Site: brandenburg
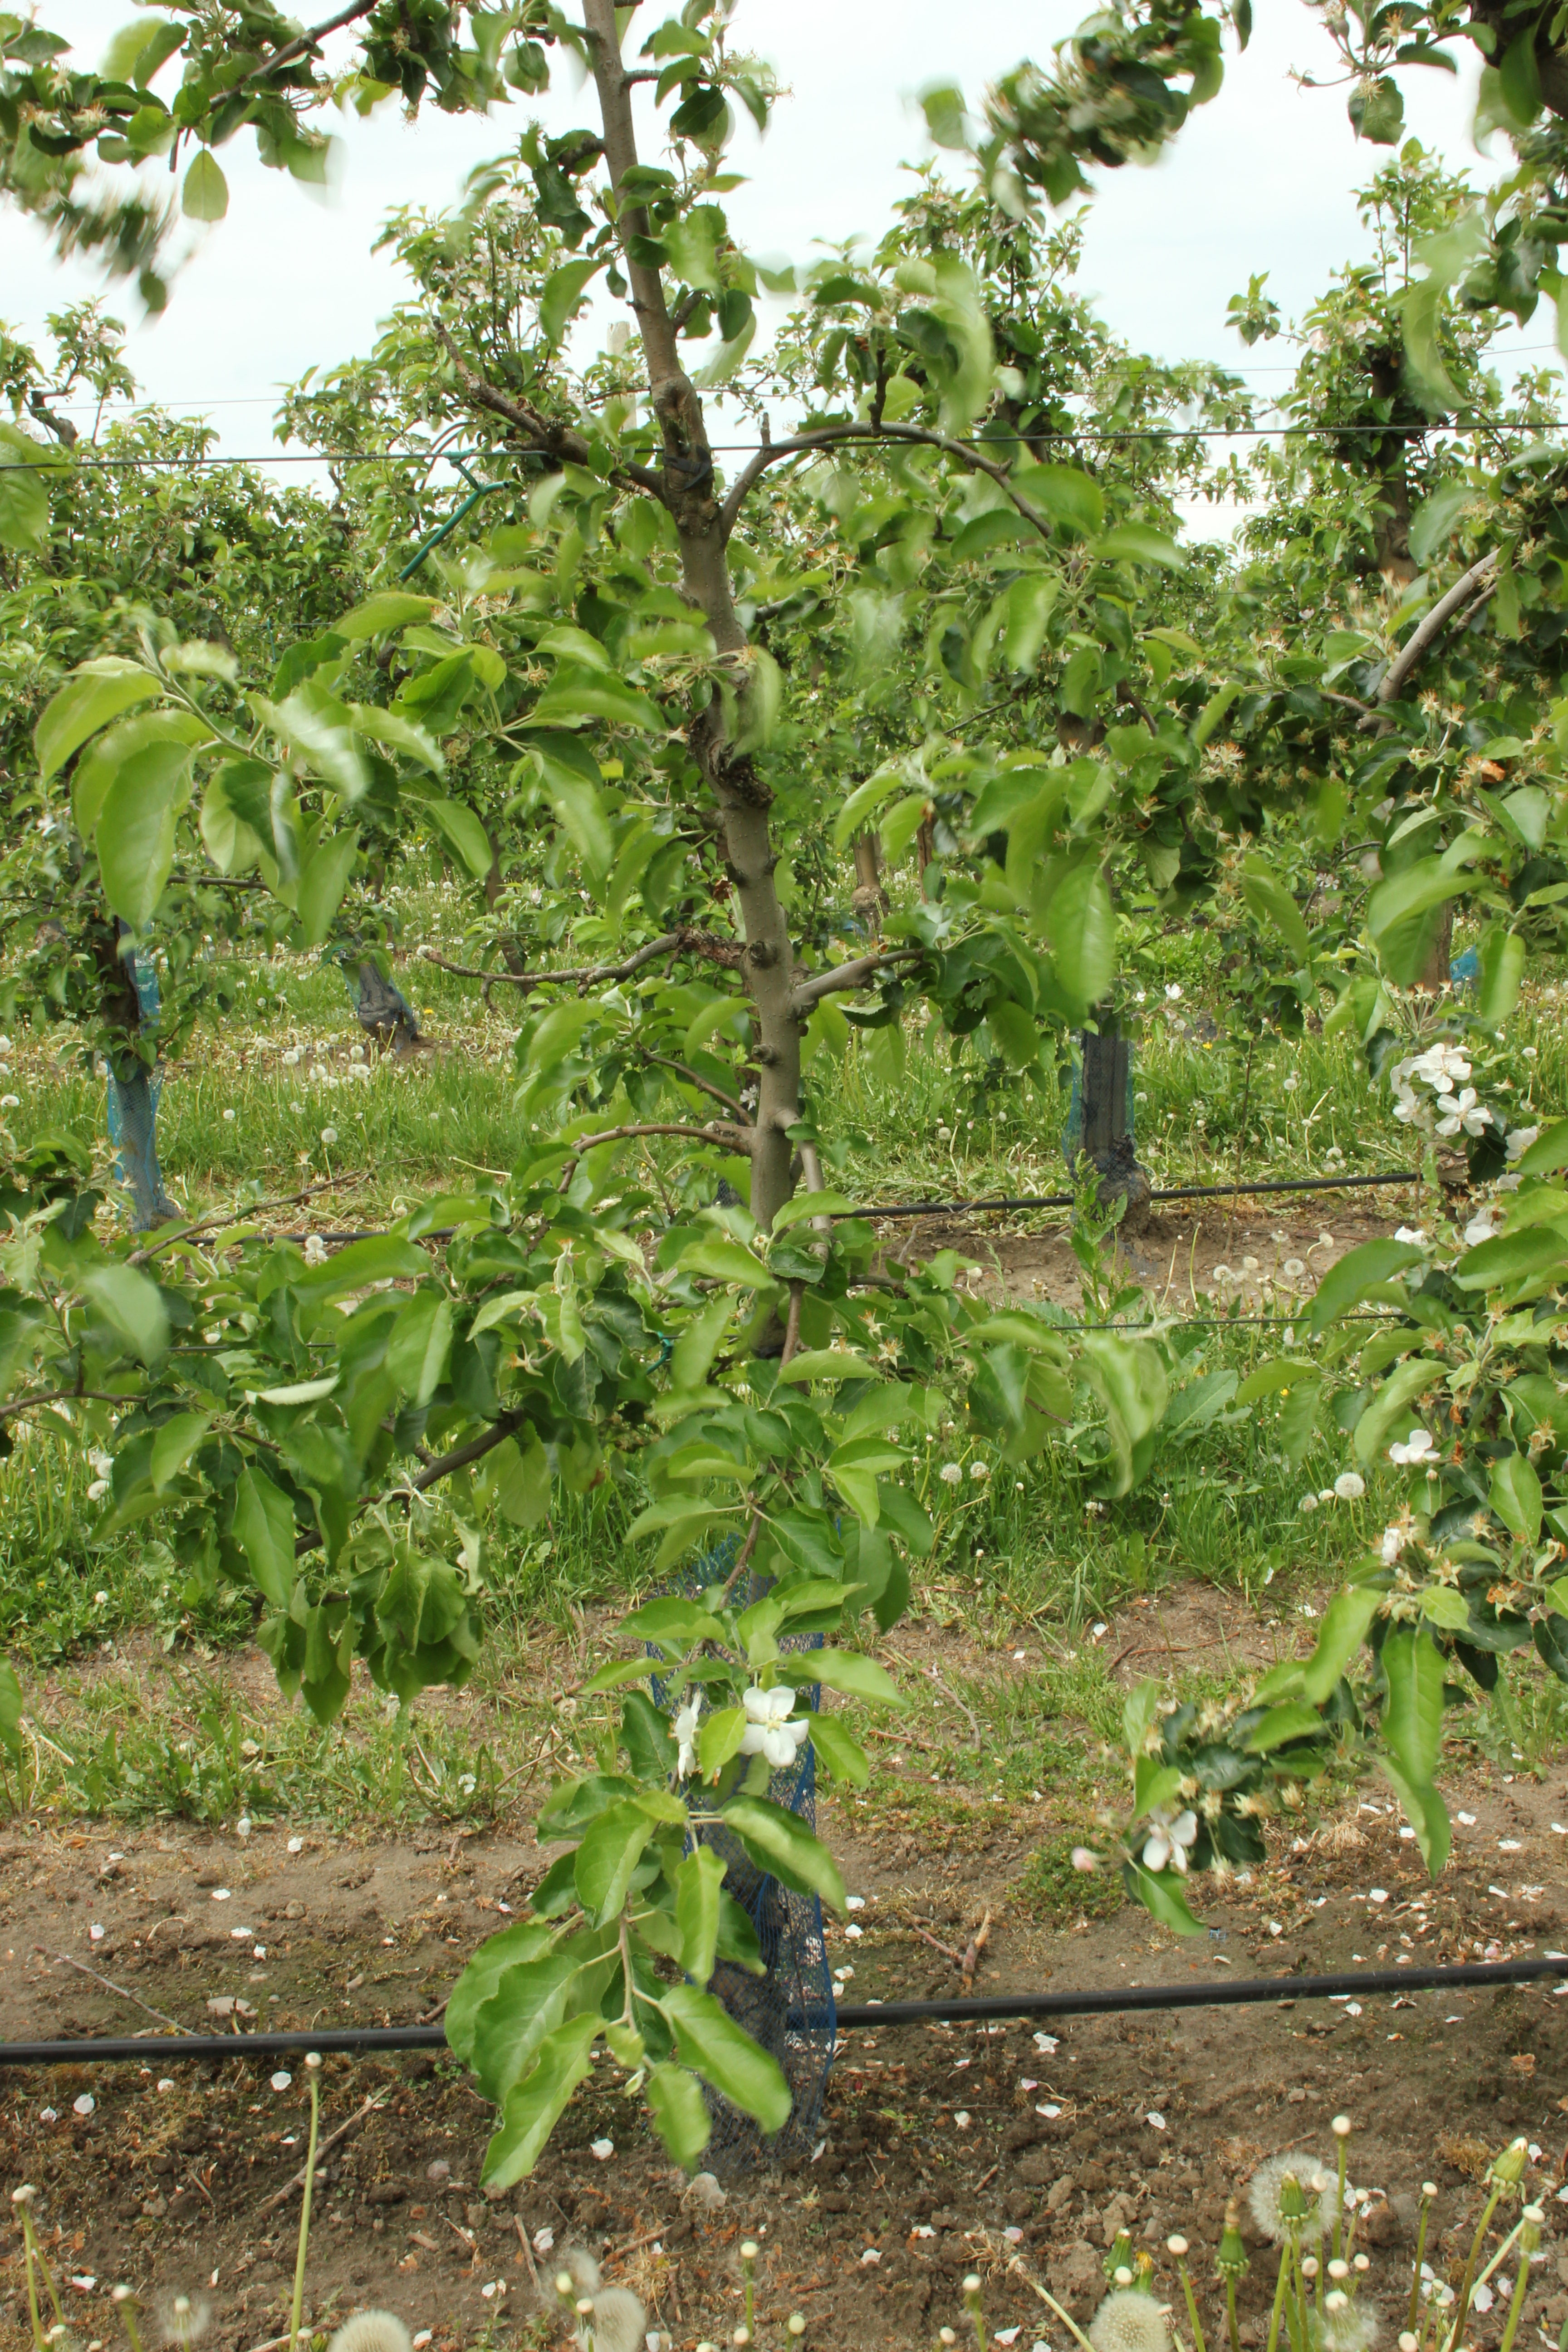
Growth stage (BBCH 67): Flowering